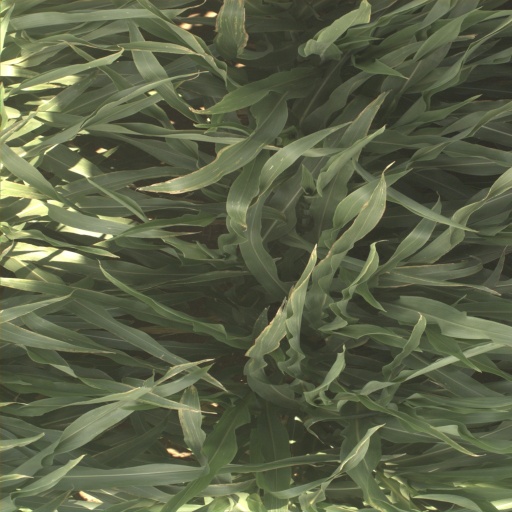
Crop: sorghum